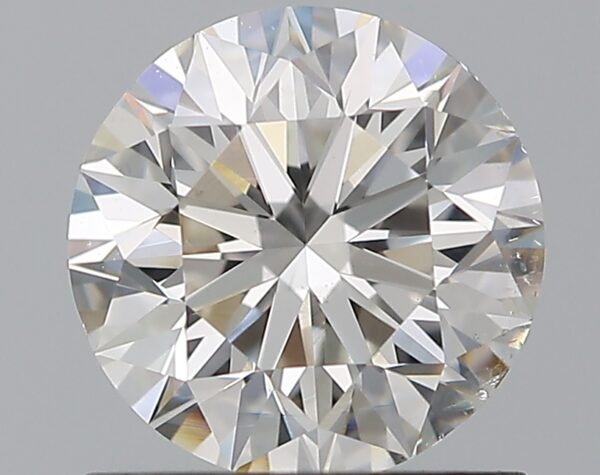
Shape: round
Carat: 1
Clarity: SI1
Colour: G
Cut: EX
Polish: EX
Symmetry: EX
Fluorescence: N
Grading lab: GIA
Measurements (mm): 6.33 x 6.36 x 4.02